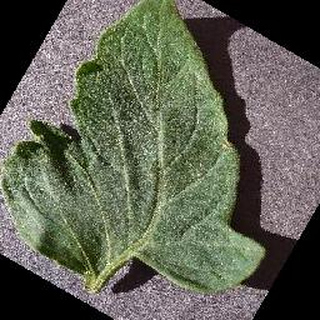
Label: healthy_tomato